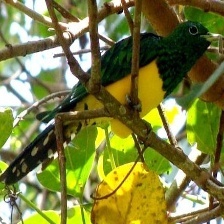
Species: AFRICAN EMERALD CUCKOO
Scientific name: CHRYSOCOCCYX CUPREUS